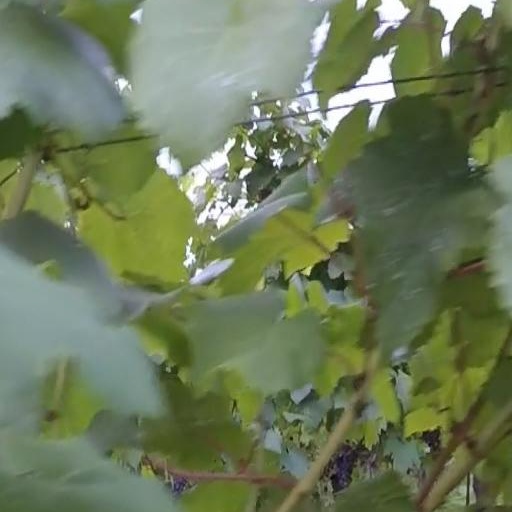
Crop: grape